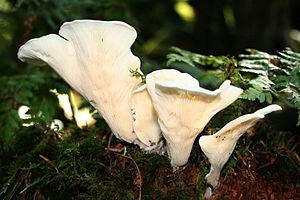
Aucune garantie d'exactitude ne peut être offerte par la liste contenue dans cet article.